VXS-1

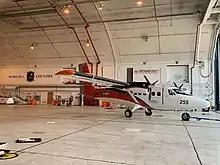
The UV-18 is the military equivalent of the DeHavilland DHC-6 – a high-wing, unpressurized twin engine turbine powered aircraft with fixed tricycle landing gear.

Manned by Navy officers, enlisted sailors and government and private civilian personnel, the squadron is responsible for the maintenance and security of three uniquely configured NP-3C Orion turboprop research aircraft, a Beechcraft RC-12M Guardrail aircraft, and numerous TigerShark Unmanned Aerial Vehicles (UAVs). In 2019 VXS-1 acquired a UV-18 Twin Otter aircraft, the military equivalent of the DeHavilland DHC-6 – a high-wing, unpressurized twin engine turbine powered aircraft with fixed tricycle landing gear.